Marie Cabel

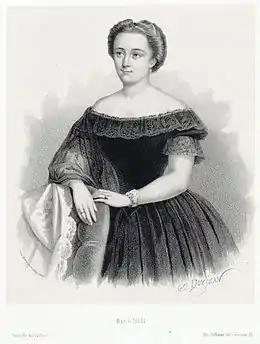
Cabel in 1850

Marie Cabel (31 January 1827 – 23 May 1885) was a Belgian coloratura soprano. She is probably best remembered for having created the role of Philine in Ambroise Thomas's opera "Mignon".